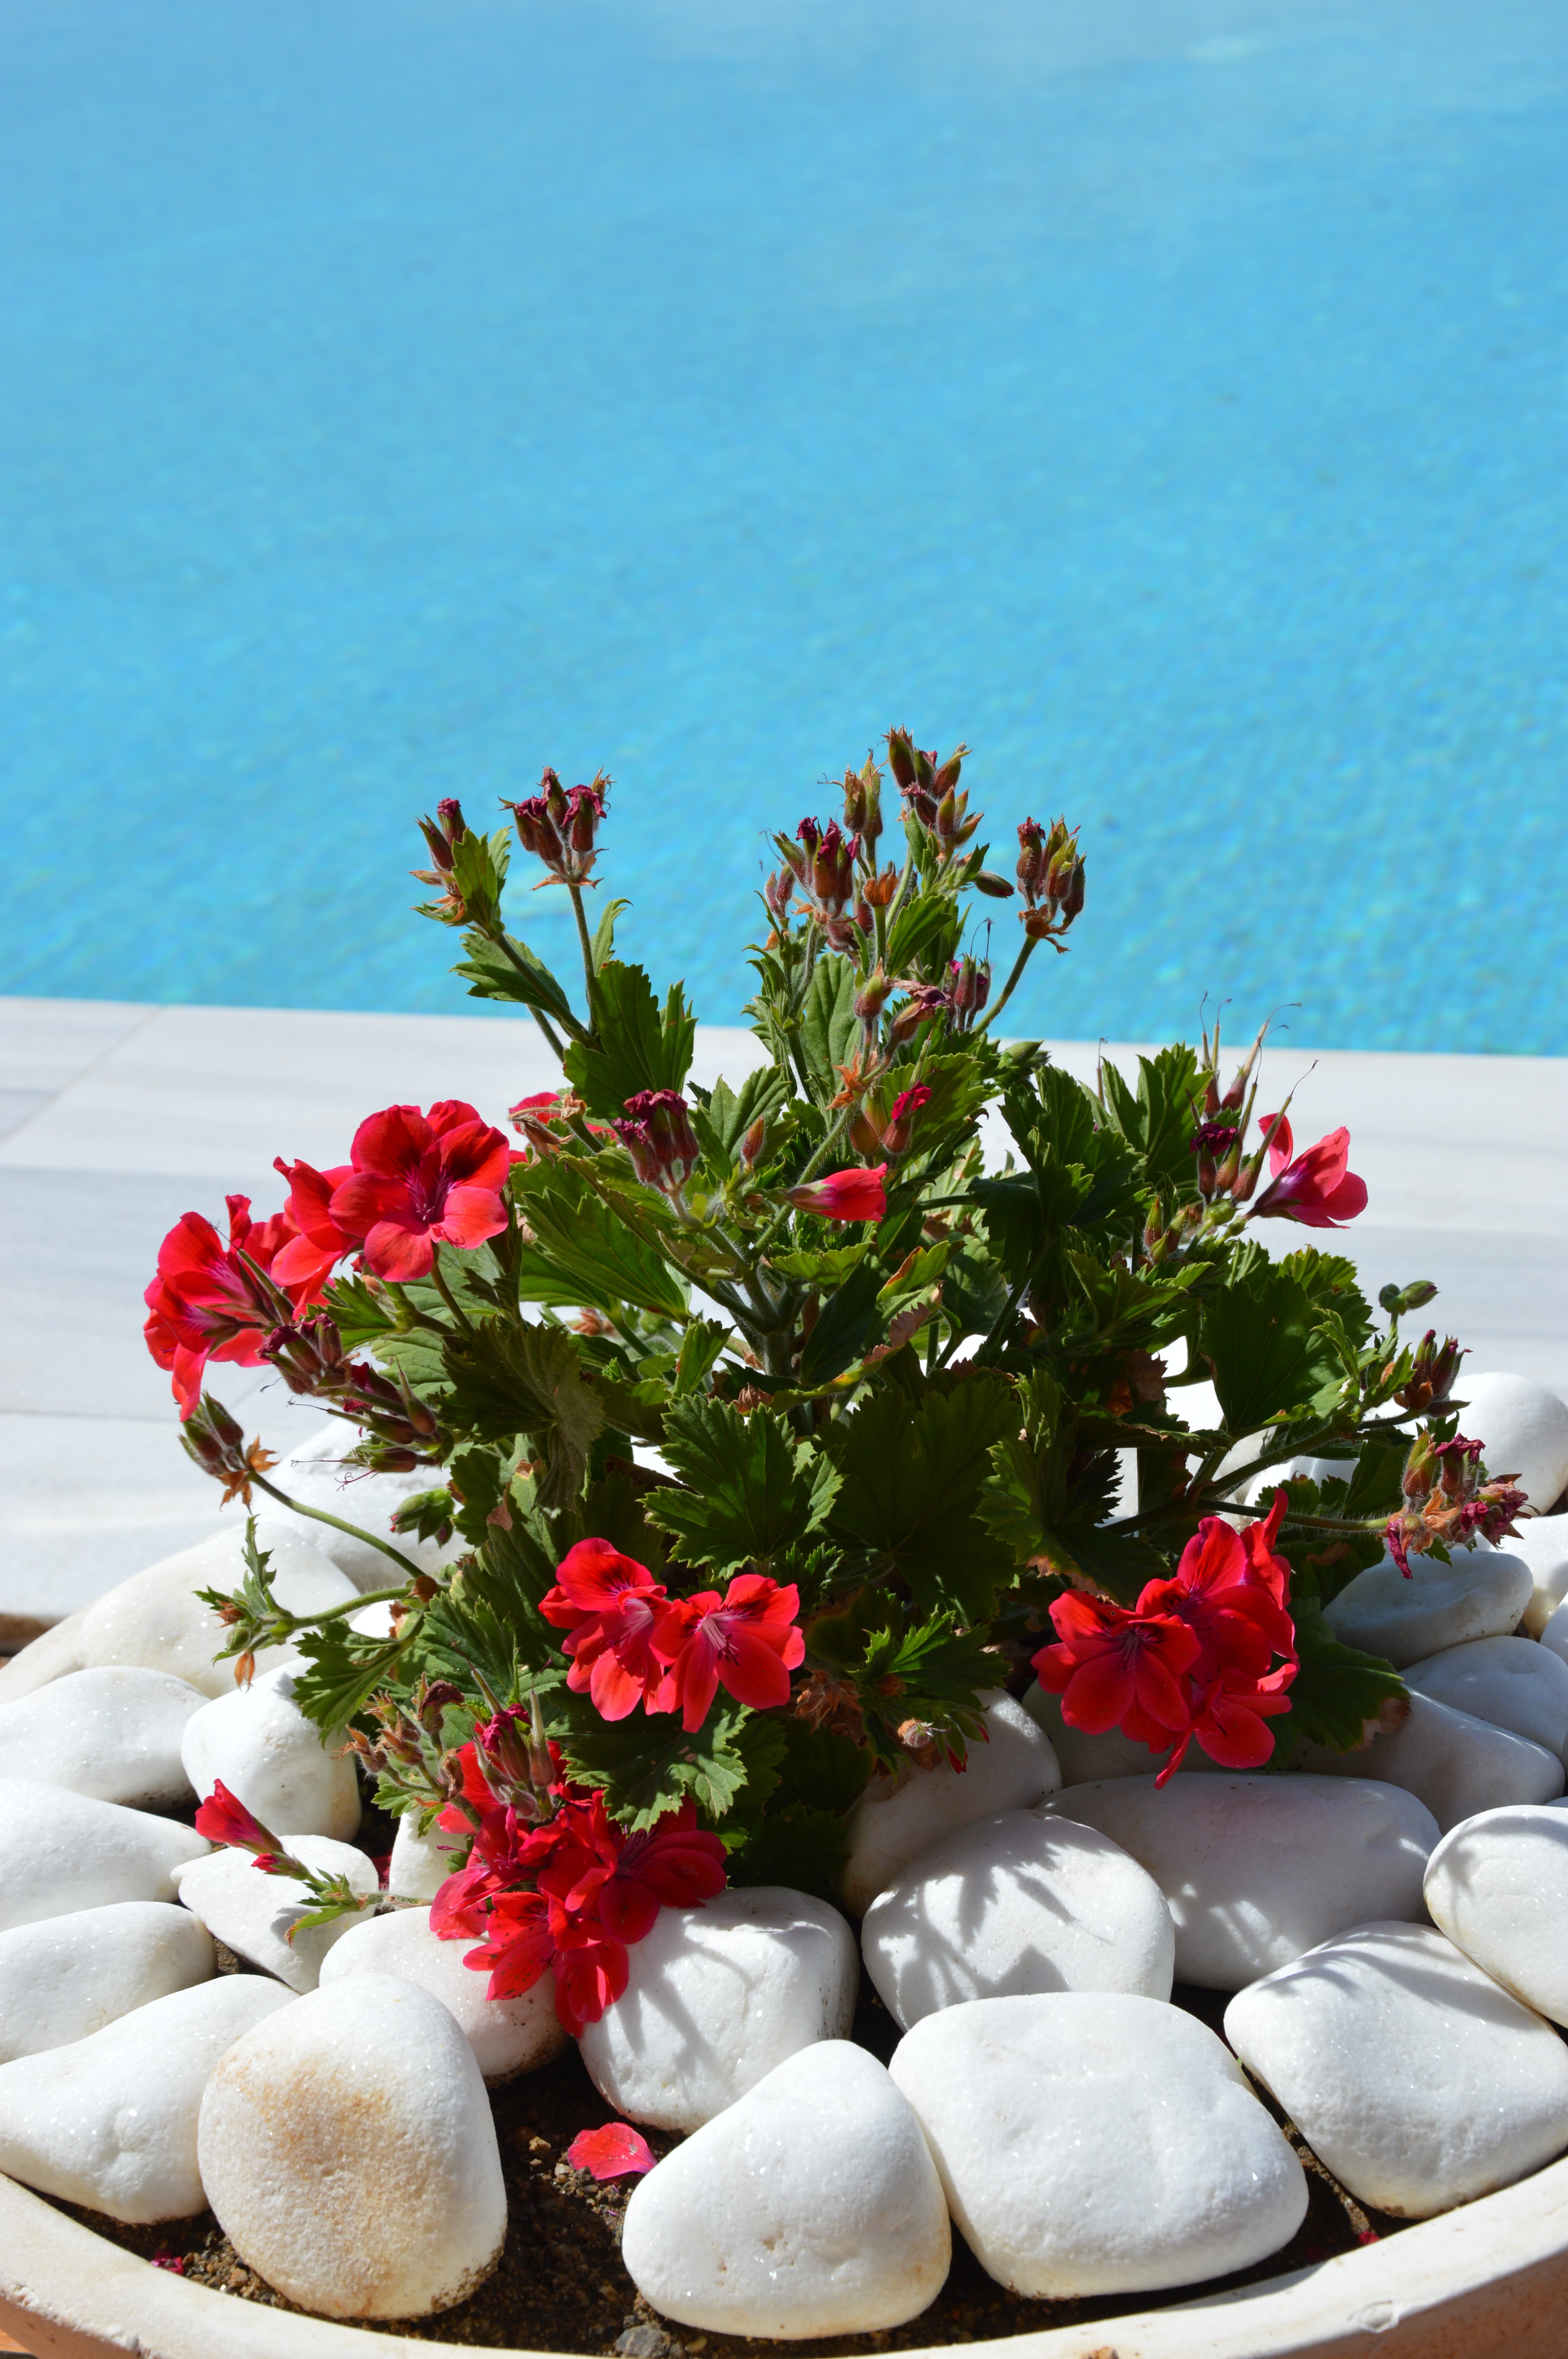
plant, flower, petal, red, flora, flowers, geranium, art, planting, floristry, flowering plant, flower bouquet, flower bowl, floral design, flower arranging